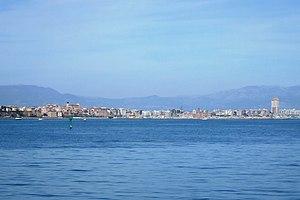
Nettuno est une ville italienne de la ville métropolitaine de Rome Capitale dans le Latium, sur la côte tyrrhénienne, au sud du Tibre.